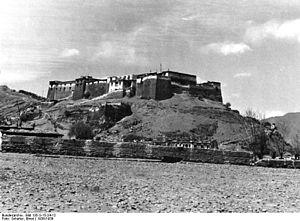
Le dzong de Chitishio ou Chidesho se situe en hauteur et à l'est de la vallée de drib. Il est à présent en ruines.
Le dzong au Tibet servait de centre à la fois religieux, militaire, administratif et social au district qu'il commandait. Ces forts furent édifiés à différentes périodes des rois du Tibet, sous les dynasties Yarlung, Phagmodrupa, Rinpungpa et Tsangpa. Sous le règne du 5ᵉ dalaï-lama, on construisit également des dzongs, dont le célèbre palais du Potala.